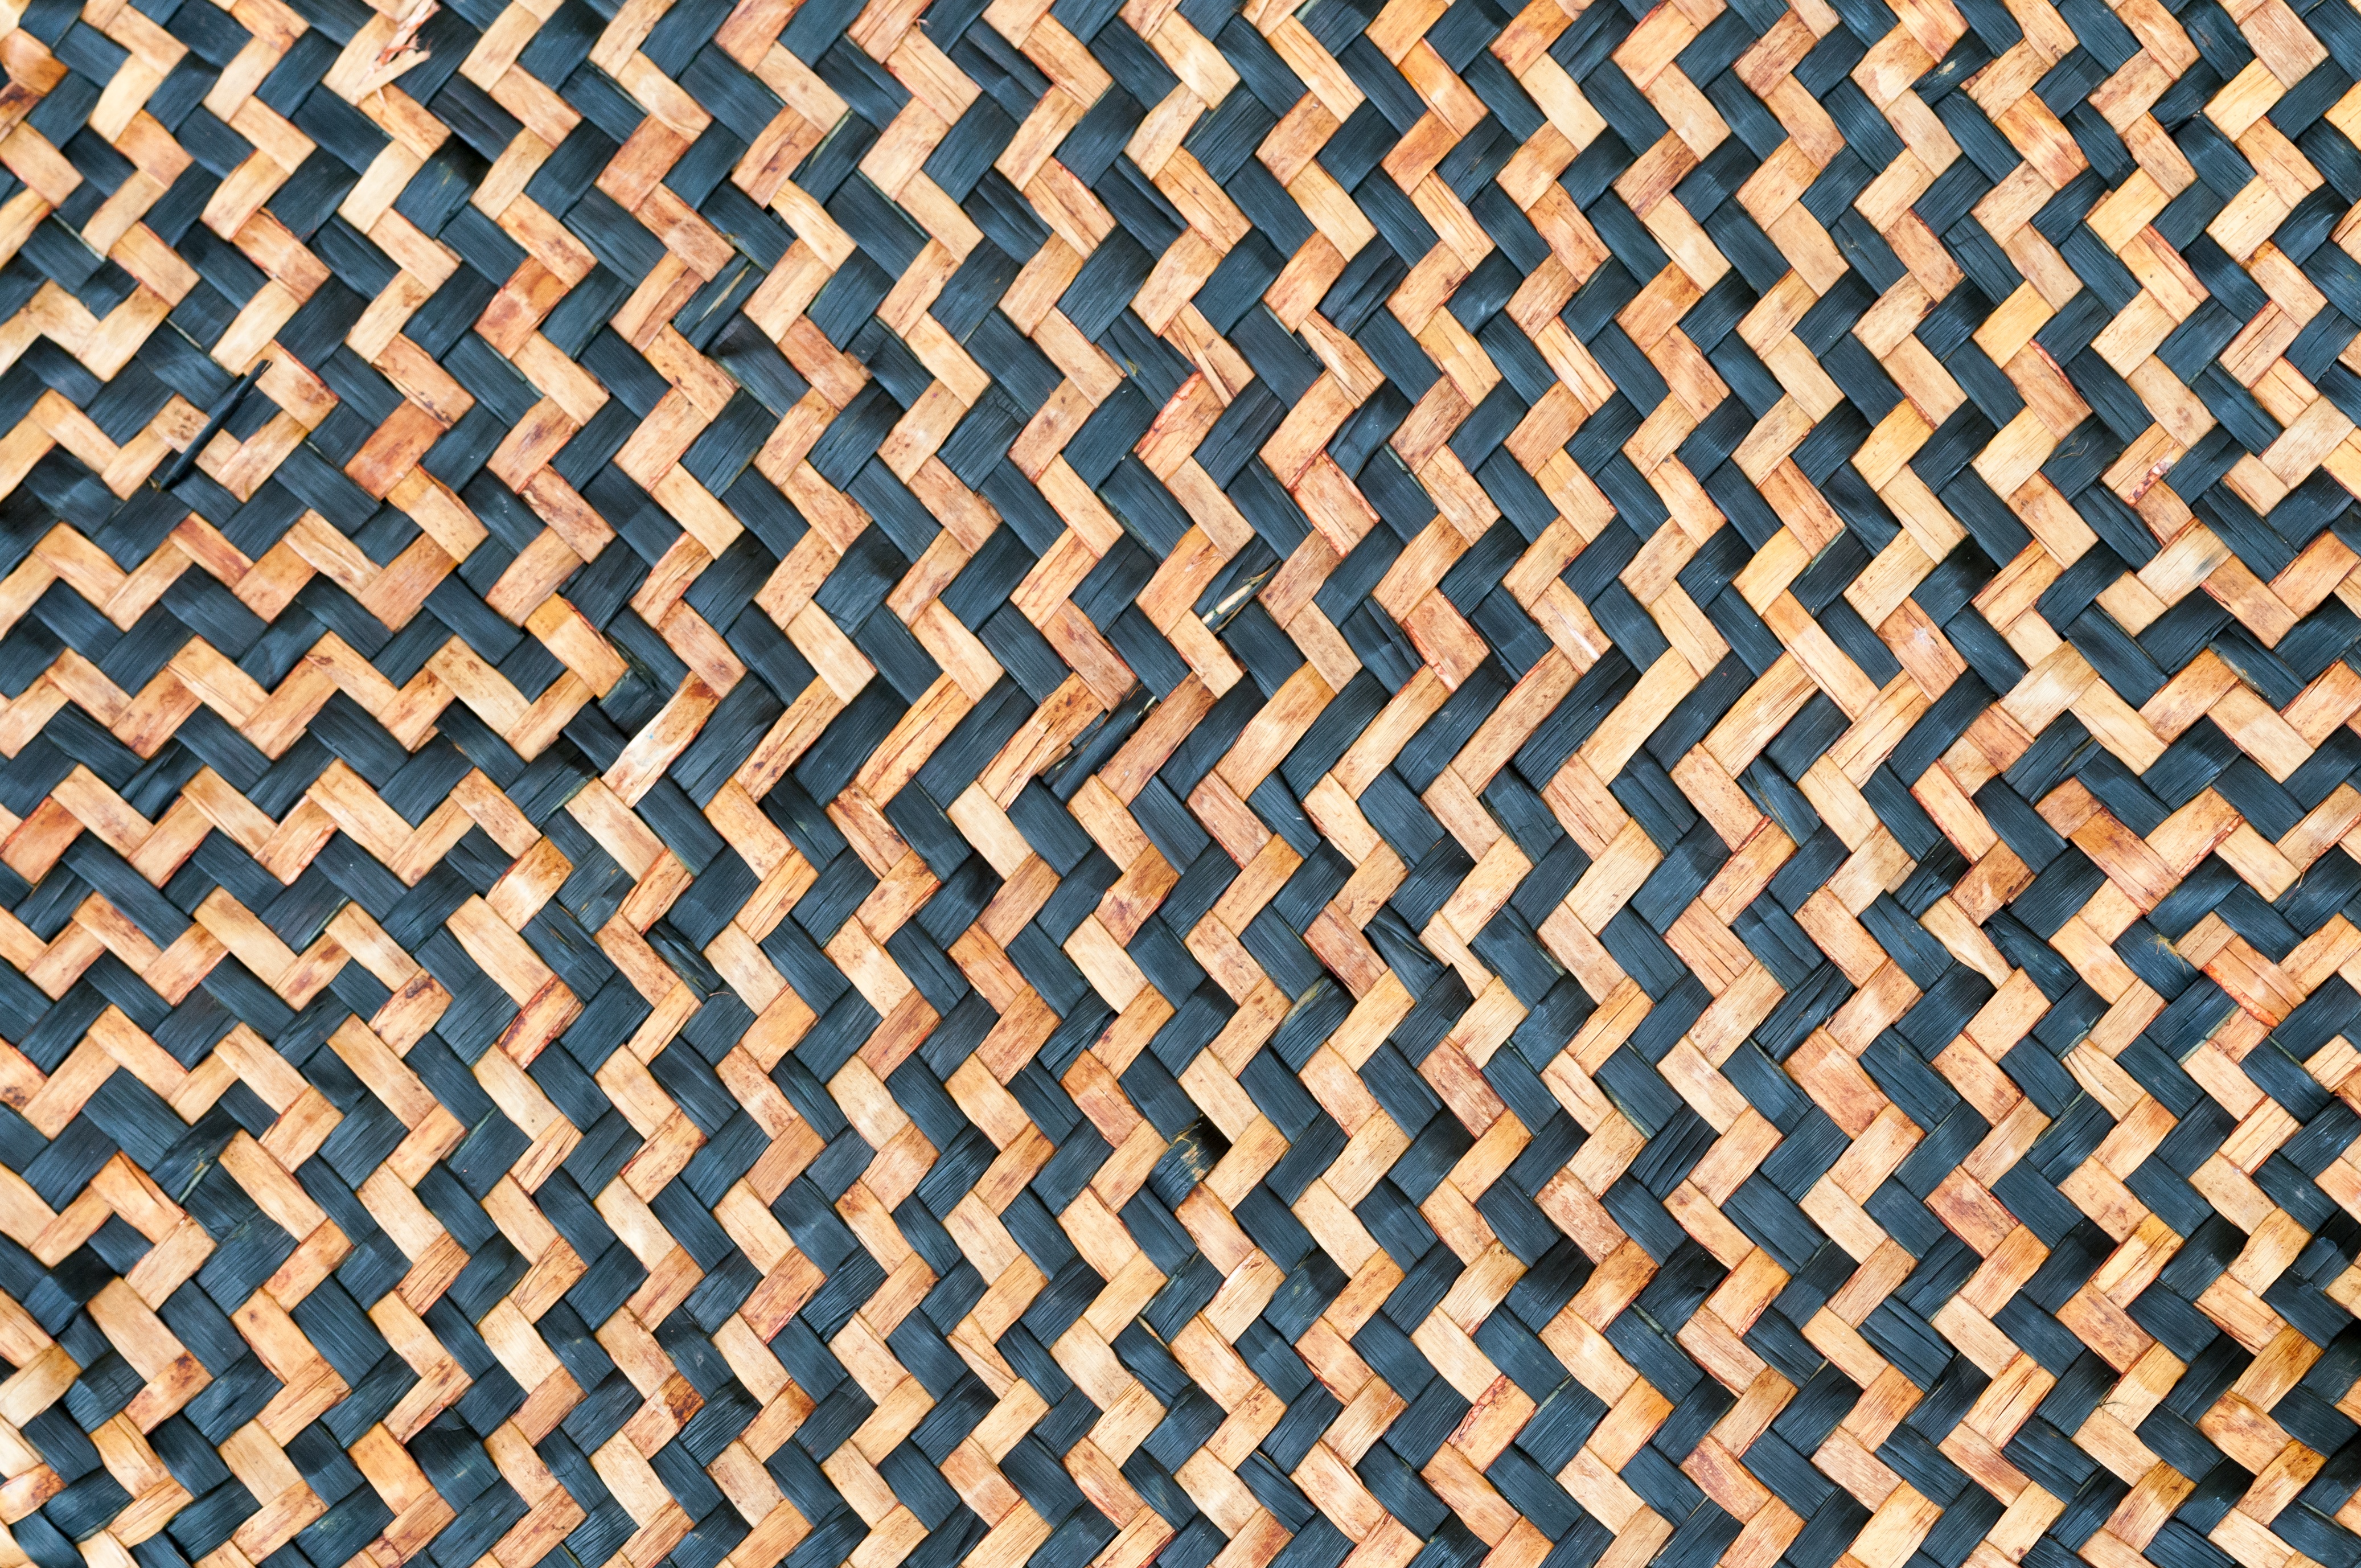
wood, texture, floor, pattern, line, material, circle, surface, weave, art, design, shape, backdrop, woven, flooring